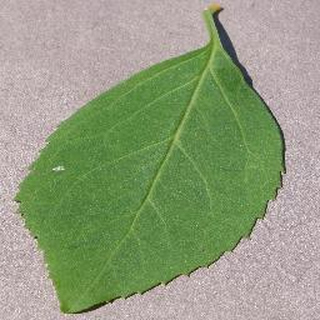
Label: healthy_cherry